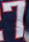
Number: 7